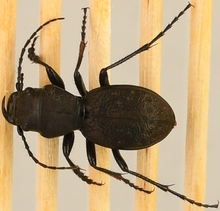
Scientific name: Omus dejeanii
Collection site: Abby Road NEON (ABBY), plot ABBY_028